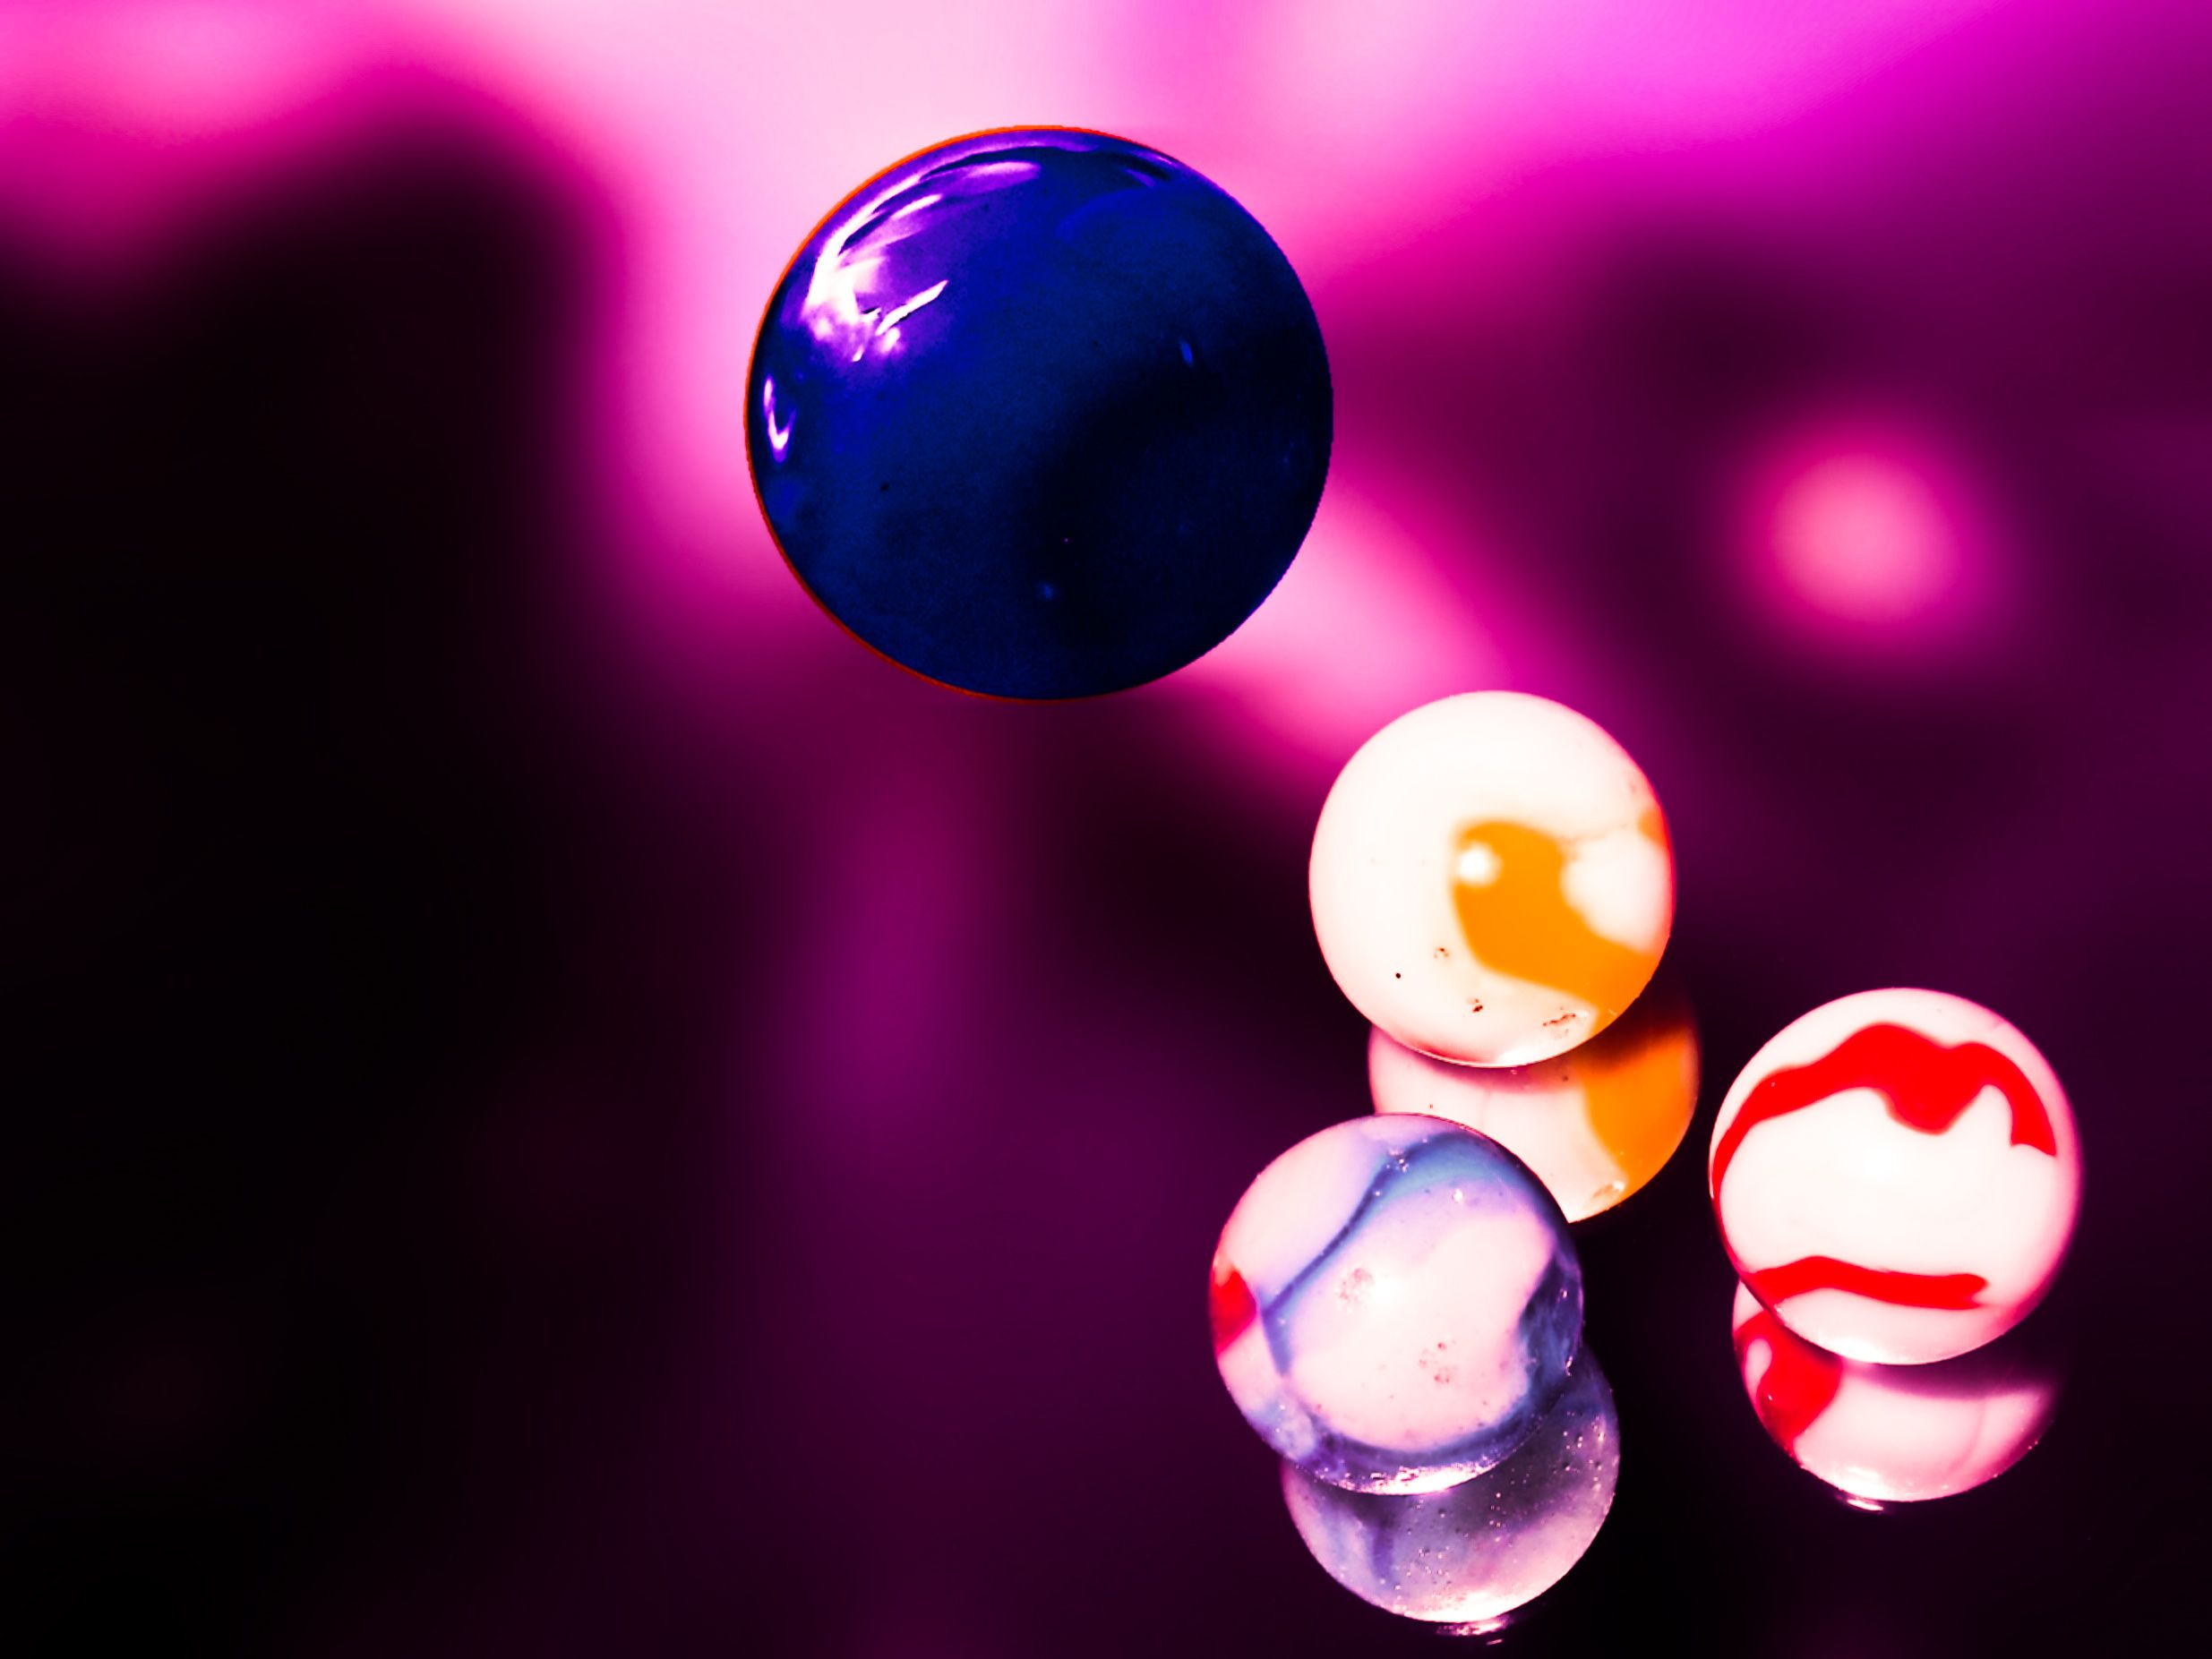
Marbles on Surface
marbles are arranged on a dark, glossy surface with a vibrant purple and pink background. One large, dark blue marble floats above 4 smaller
Close-up shot reveals the playful arrangement of the marbles against a vibrant, abstract background., creating depth and visual appeal. The vibrant purple and pink background is a strong contrast to the black surface and vibrant marbles.
Labels: Sphere, Egg, Food, Accessories, Bead, Astronomy, Outer Space, Marble, Marbles, Smooth Background
Camera: PENTAX PENTAX Optio W90
Aperture: F5.3
Exposure: 1/60 sec
ISO: 80
Focal length: 9.1 mm